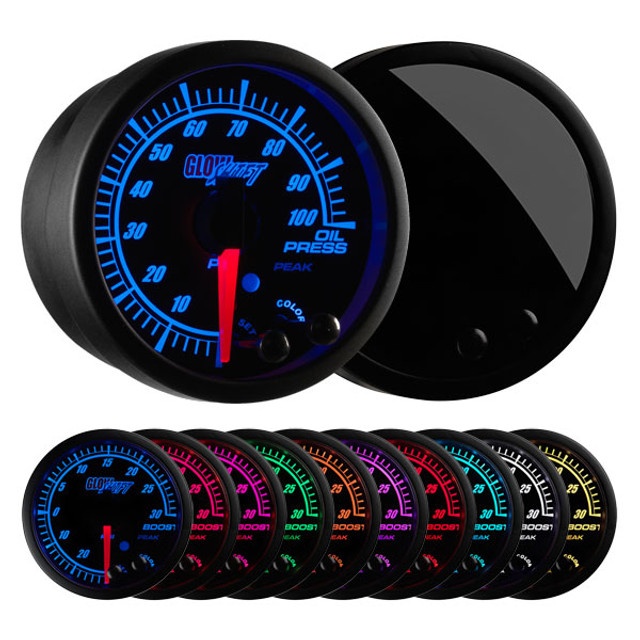
GlowShift - Elite 10 Color Oil Pressure Gauge
GlowShift Elite 10 Color Series Oil Pressure Gauges for cars and trucks are equipped with ultra-high performance features. Monitor with this 2-1/16” (52mm) Oil PSI Gauge to protect against premature engine breakdown and ensure critical parts stay properly lubricated. Each automotive oil pressure gauge reads from 0 to 100 PSI with the included electronic oil pressure sensor that displays your vehicle’s oil pressure levels with pinpoint accuracy. Elite 10 Color Series Gauges feature a black gauge dial, magnified tinted lens and analog LED display with 10 color settings. The illuminated red needle is equipped with stepper motor technology for extremely smooth needle movement and accurate readings. Programmable High and Low Warnings alert you visually and with an optional audible tone, ensuring levels aren’t dipping or spiking. Peak Recall registers your most recent peak value. Dim the gauge 30% at night by connecting to the factory headlight switch for optimal viewing. Includes Everything for Installation This oil pressure gauge kit comes complete with all required install parts including a 1/8-27 NPT Electronic Oil Pressure Sensor; 9’ Sensor Harness; 2’ Power Harness; 1’ Daisy Chain Harness; Gauge Visor; a Dashboard Pod; and Mounting Hardware. Detailed Installation Instructions walk you through the process step by step. Tinted Lens The Magnified Tinted Lens has a Concave Shape and Looks Incredible Whether it is On or Off, Delivering a Stealth-Like Feature when it isn’t Active. 10 Color Options Select from 10 Solid Color Modes. The Sequence of Display Colors are Blue, Green, Red, Yellow, White, Light Blue, Purple, Pink, Orange and Amber. Nighttime Dimming Through a Simple Connection to Your Headlamp Source, this Feature Decreases the Brightness of the Gauge Dial by 30% for Easier Viewing at Night. High/Low Warnings Adjustable High and Low Warning Functions Alert You Visually or with an Optional Audible Tone, Ensuring that Your Car or Truck’s Gauge Readings are Optimal. Peak Recall With this Setting You Can Recall Your Last Peak Value and then Clear that Reading in Peak Setting Mode in Order to View the Next Peak Value. Selectable Features Use the Buttons on the Gauge Display to Select a Color, Program High/Low Warnings, View Your Most Recent Peak Value and More. Electronic Sensor The 1/8-27 NPT Electronic Oil Pressure Sensor Can Be Installed to Your Car or Truck’s Oil Gallery or to an Oil Gallery Test Port. Plug & Play The Included Sensor and Power Harnesses Easily and Securely Connect to the Back of the Gauge by Utilizing Modular Connectors with the Ability to Daisy Chain Multiple Gauges. Dashboard Gauge Pod This Single Dash Gauge Pod was Created to Hold a 2-1/16” (52mm) Gauge and Mounts to Your Car or Truck’s Dash or another Flat Surface in the Vehicle. Note: This oil PSI gauge includes a 1/8-27 NPT thread size on the sensor and your vehicle may not be equipped with the same thread size. An additional threading adapter may be required for sensor installation. If you are unsure if your application will require additional threading adapters, please contact a GlowShift Technical Support Specialist. 100 PSI Oil Pressure Gauge Stay on top of your car or truck’s oil pressure levels by monitoring readings on an ultra-bright LED analog display with 10 color settings. Oil is the lifeblood of any vehicle, and watching for pressure spikes is key to avoiding major engine damage. This oil pressure gauge will help you make sure that the main bearings, injectors and more stay properly lubricated. At the same time this automotive oil pressure gauge will enhance the inside of your car or truck. GlowShift Guarantee GlowShift is your source for cutting-edge aftermarket automotive products specially designed for cars and trucks. Shop with confidence knowing that all purchases are backed by a One Year Limited Warranty and Free Lifetime Tech Support. You will also have access to an unrivaled customer support experience in the event you have any questions about our gauges, pods and accessories.
Brand: GlowShift
Category: Vehicles & Parts > Vehicle Parts & Accessories > Motor Vehicle Parts > Motor Vehicle Sensors & Gauges > Pressure Sensors